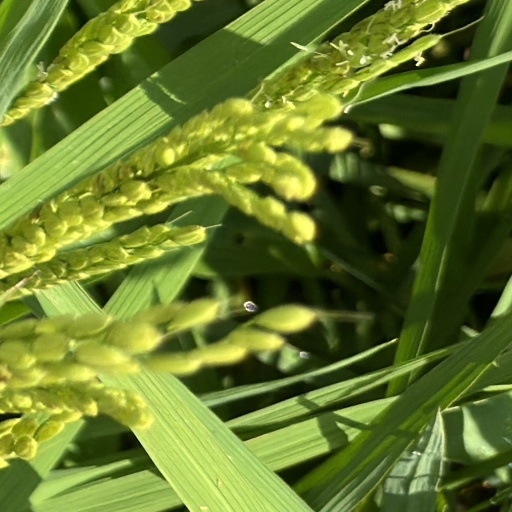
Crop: rice